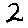
Label: 2